Luis Hernando de Larramendi

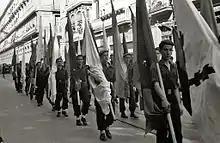
Carlists on Francoist parade, 1940s

Though recognized in the movement as one its former leader and one of the most experienced militants, during the early 1930s he did not count among top Carlist executive. His relations with the new party leader Rodezno have always been ambiguous; in the 1930s they were aggravated by differences on policy versus the Alfonsists; unlike Rodezno, Larramendi was as usual vehemently opposed to compromising intransigent Carlist stand and averse to entering . He claimed that an alliance would turn 100 years of Carlist history, including 80,000 men who gave lives for their king, into a comedy; moreover, such an ambiguous coalition would merely weaken the only force capable of confronting the revolution, namely Traditionalism.